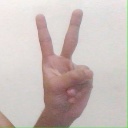
अक्षर: क